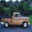
Label: pickup_truck